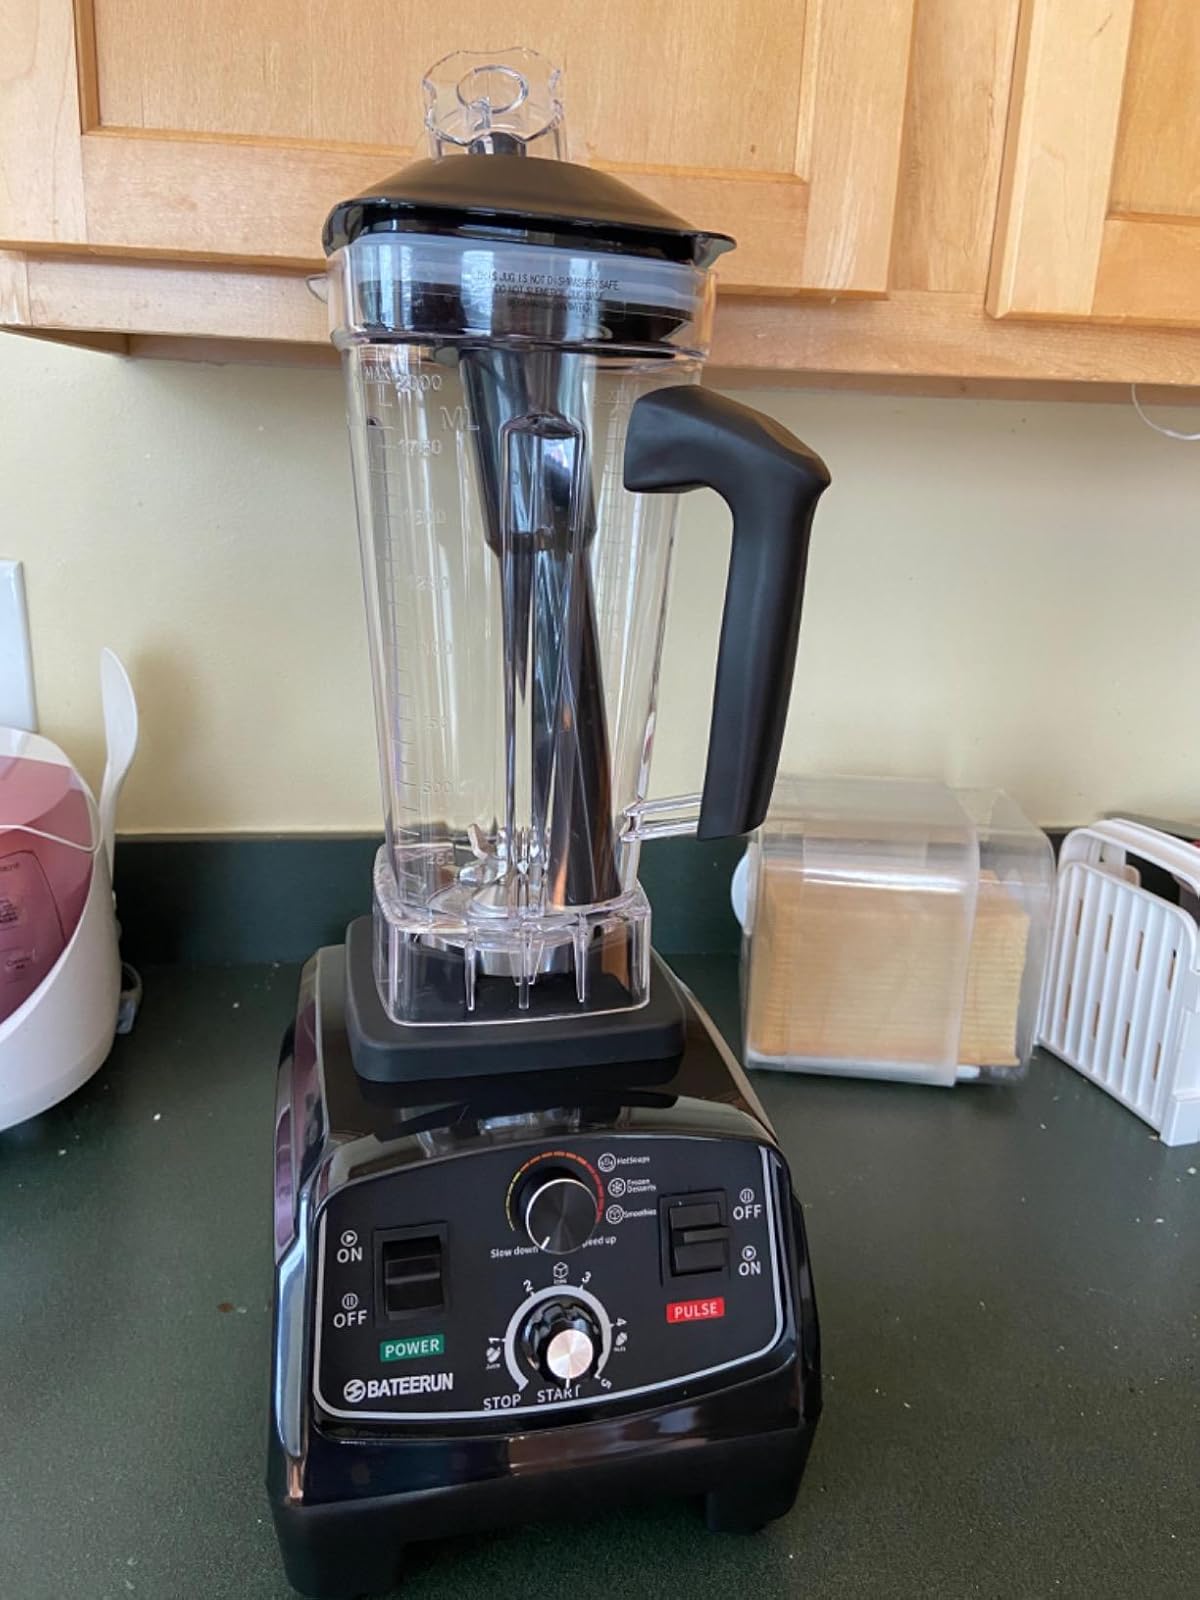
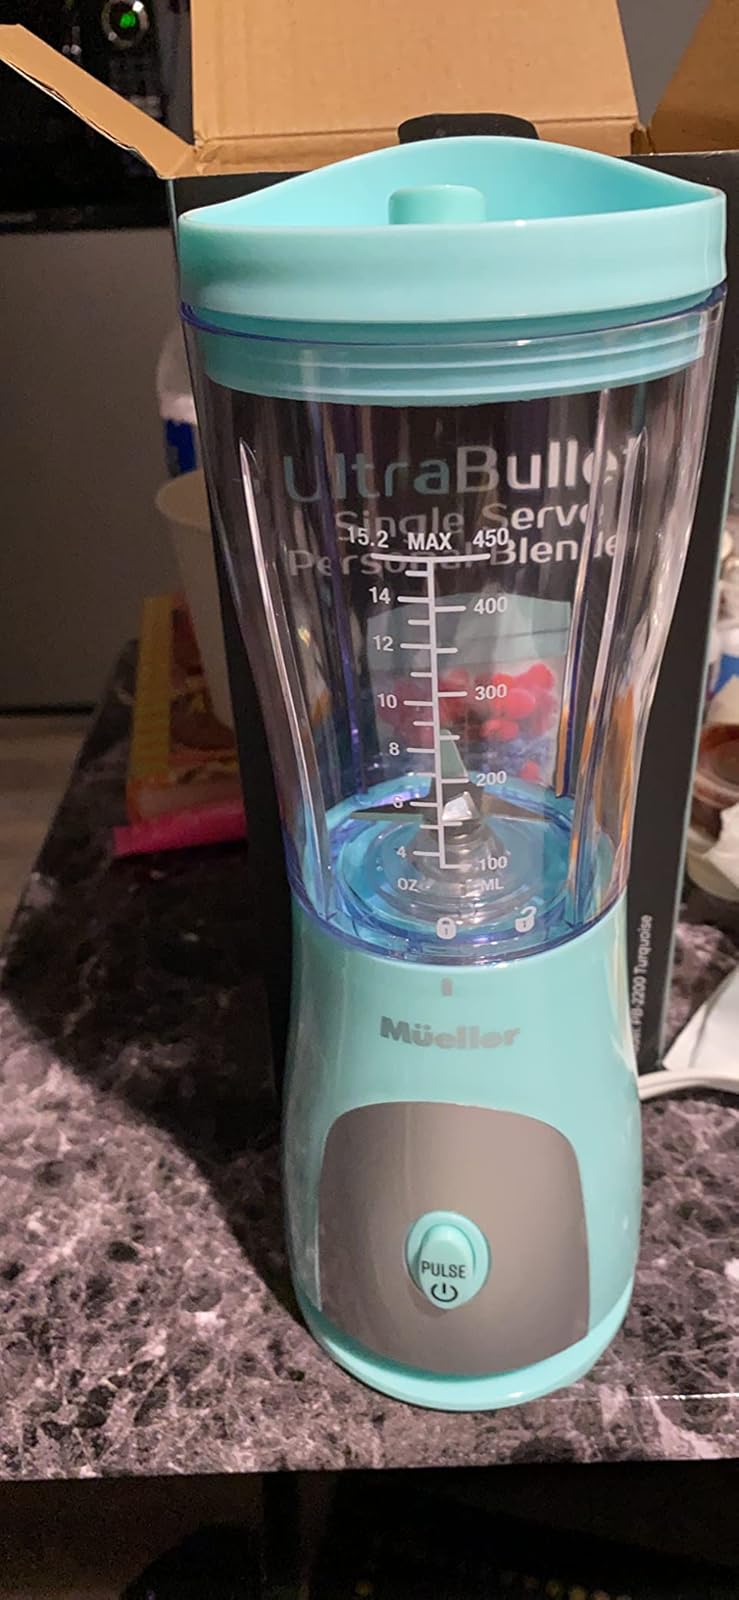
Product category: items_blender
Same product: no